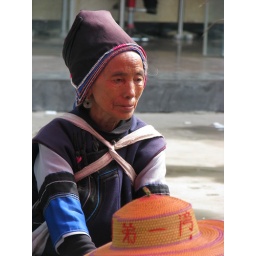
A portrait of a Naxi hats seller in Shigu little street market, Yunnan